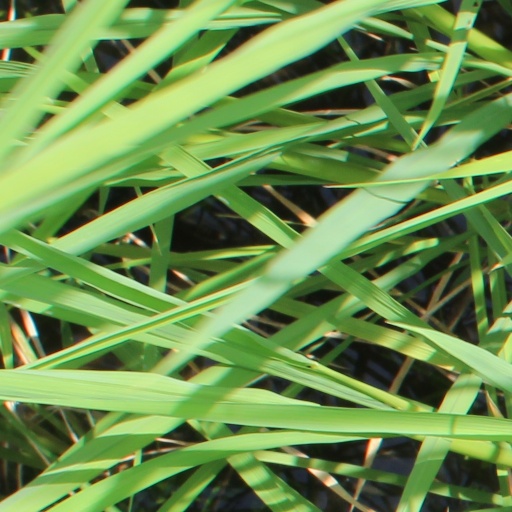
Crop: rice